Theodore Taylor (politician)

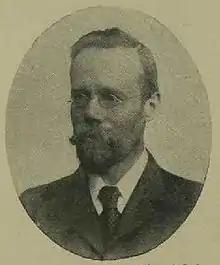
Theodore Cooke Taylor

Theodore Cooke Taylor (3 August 1850 – 19 October 1952) was a British businessman and Liberal Party politician. He was best known for pioneering profit-sharing in his business activities and for leading a movement against the opium trade.